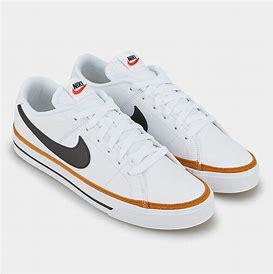
Brand: Nike
Model: Court